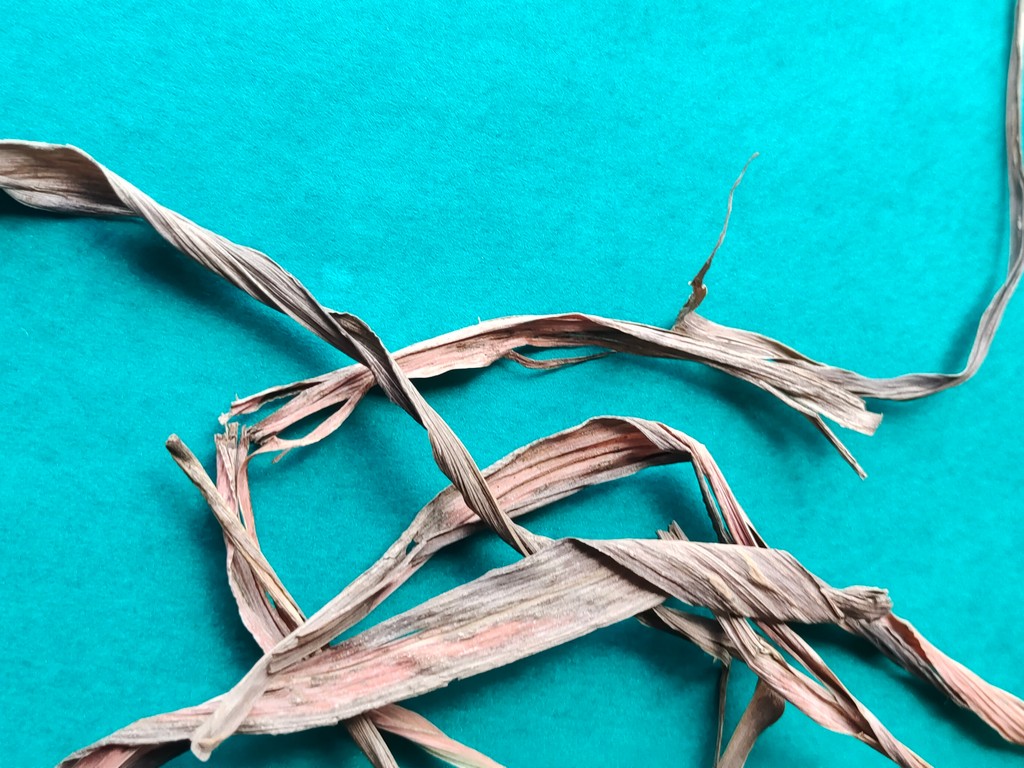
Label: Dried